Psyche-Out

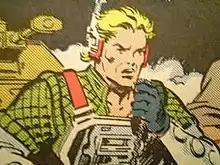

Psyche-Out is a fictional character from the toyline, comic books and animated series of the 1980s. He is the G.I. Joe Team's deceptive warfare specialist and debuted in 1987.